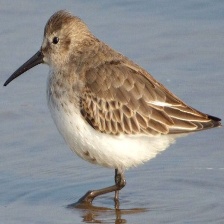
Species: DUNLIN
Scientific name: CALIDRIS ALPINA
ImageNet parent category: red-backed_sandpiper